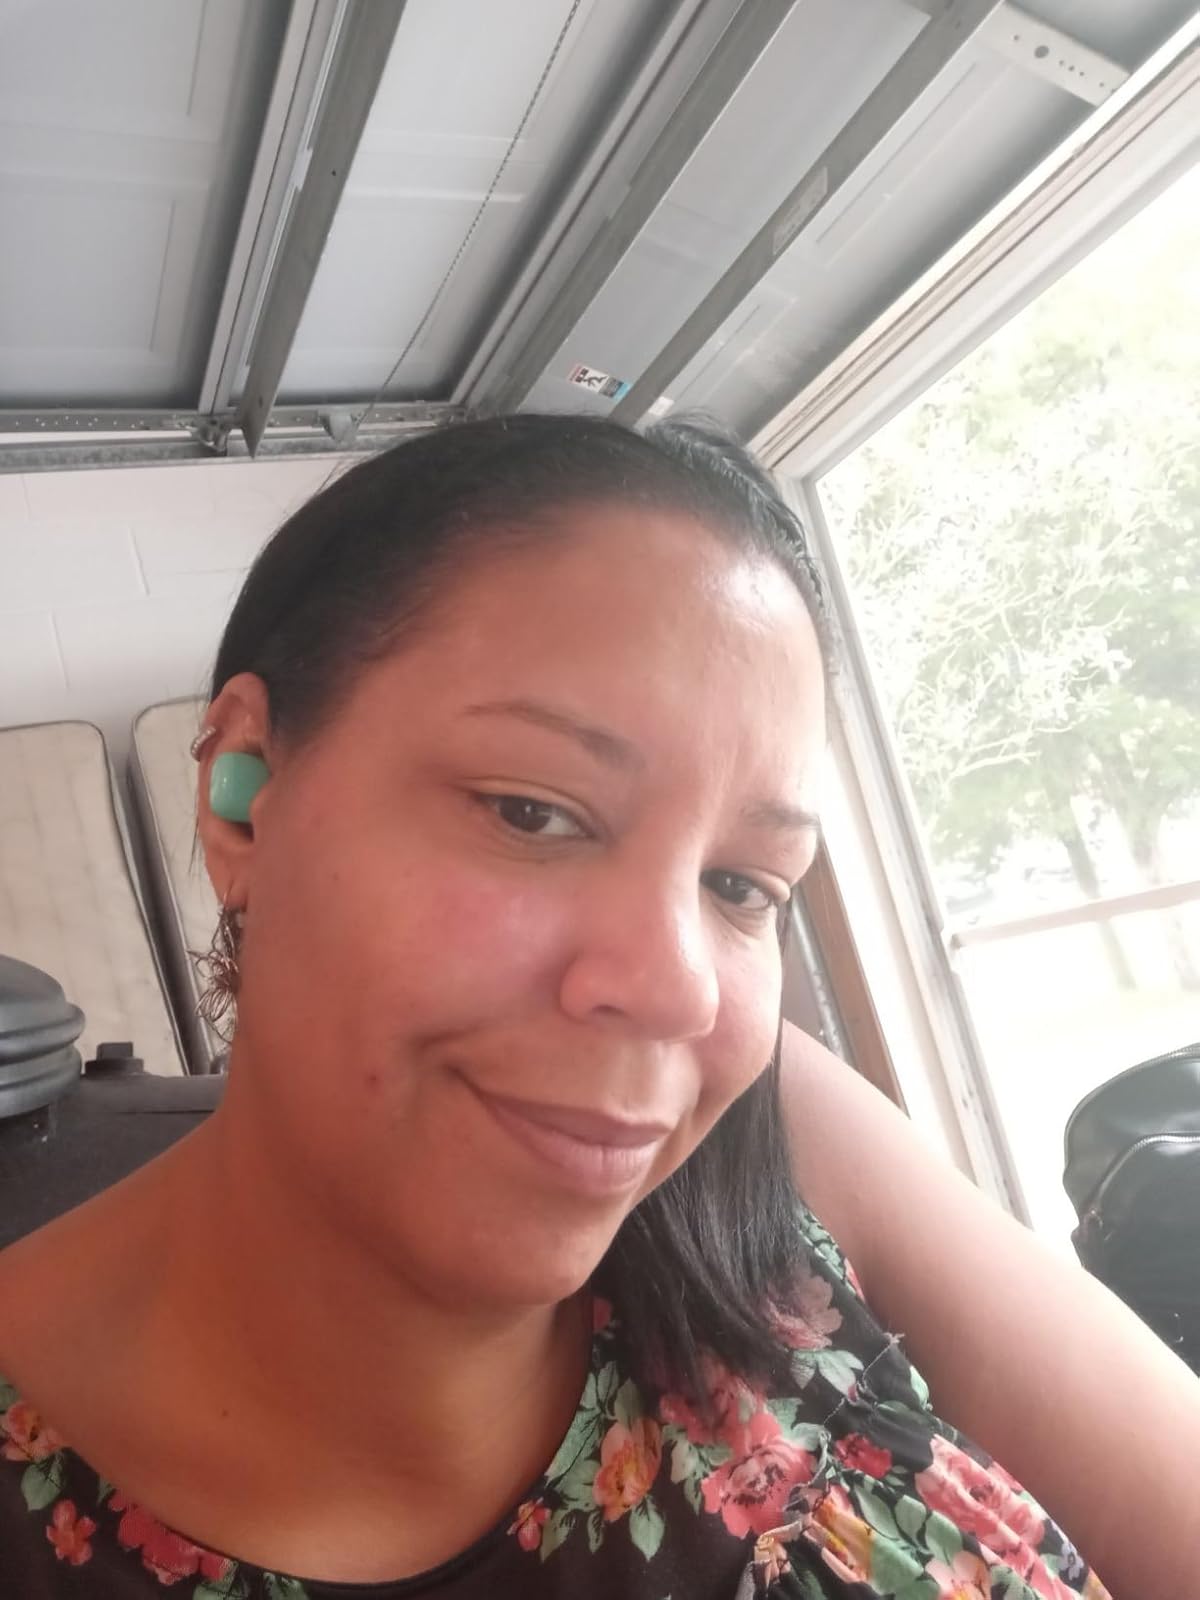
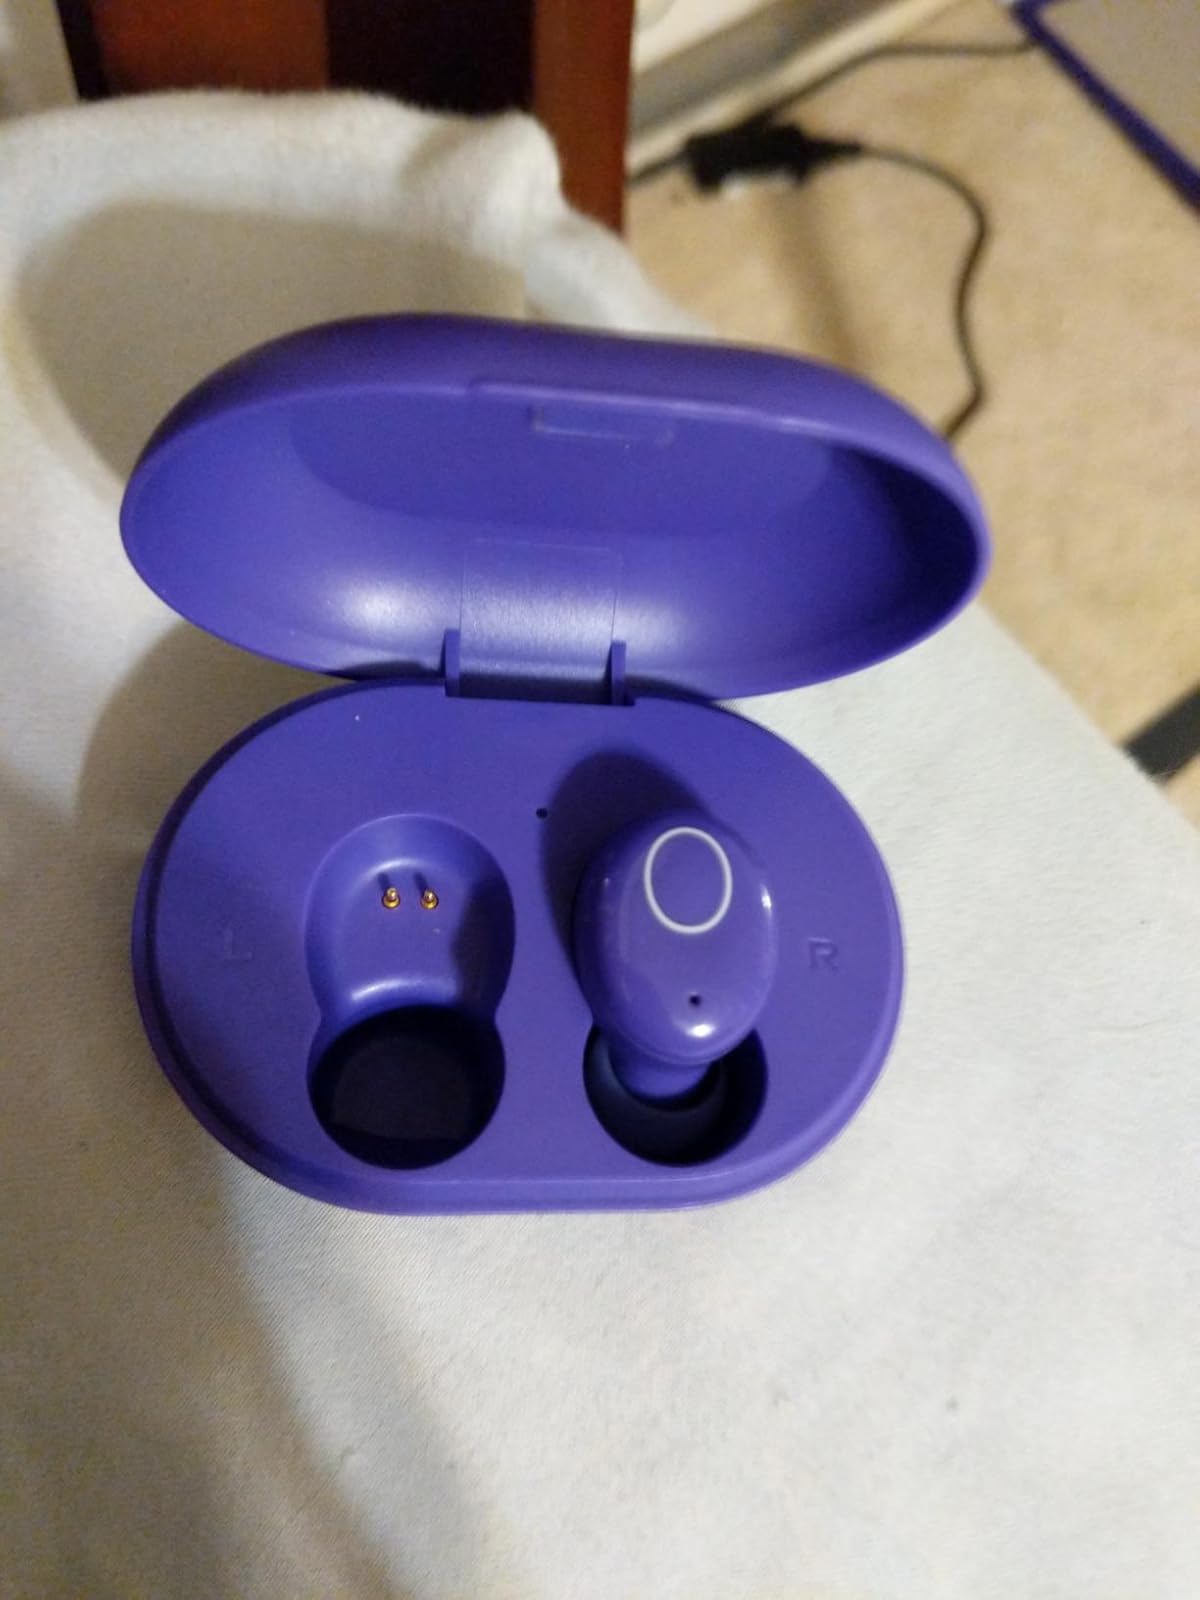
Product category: earbuds
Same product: no